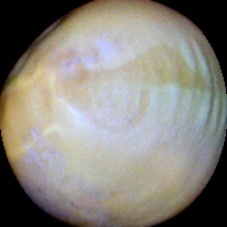
Label: Immature